Saint-Saturnin, Charente

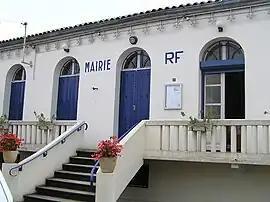
Town hall

Saint-Saturnin is a commune in the Charente department in southwestern France.